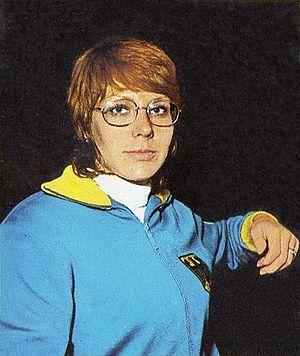
L'épreuve du saut en longueur féminin aux Jeux olympiques de 1972 s'est déroulée le 31 août 1972 au Stade olympique de Munich, en République fédérale d'Allemagne. Elle est remportée par l'Allemande de l'Ouest Heidemarie Rosendahl avec la marque de 6,78 m.
Heidemarie "Heide" Ecker-Rosendahl est une athlète allemande spécialiste du saut en longueur et des épreuves combinées. Triple médaillée olympique en 1972, elle a détenu durant près de six ans le record du monde du saut en longueur avec 6,84 m.